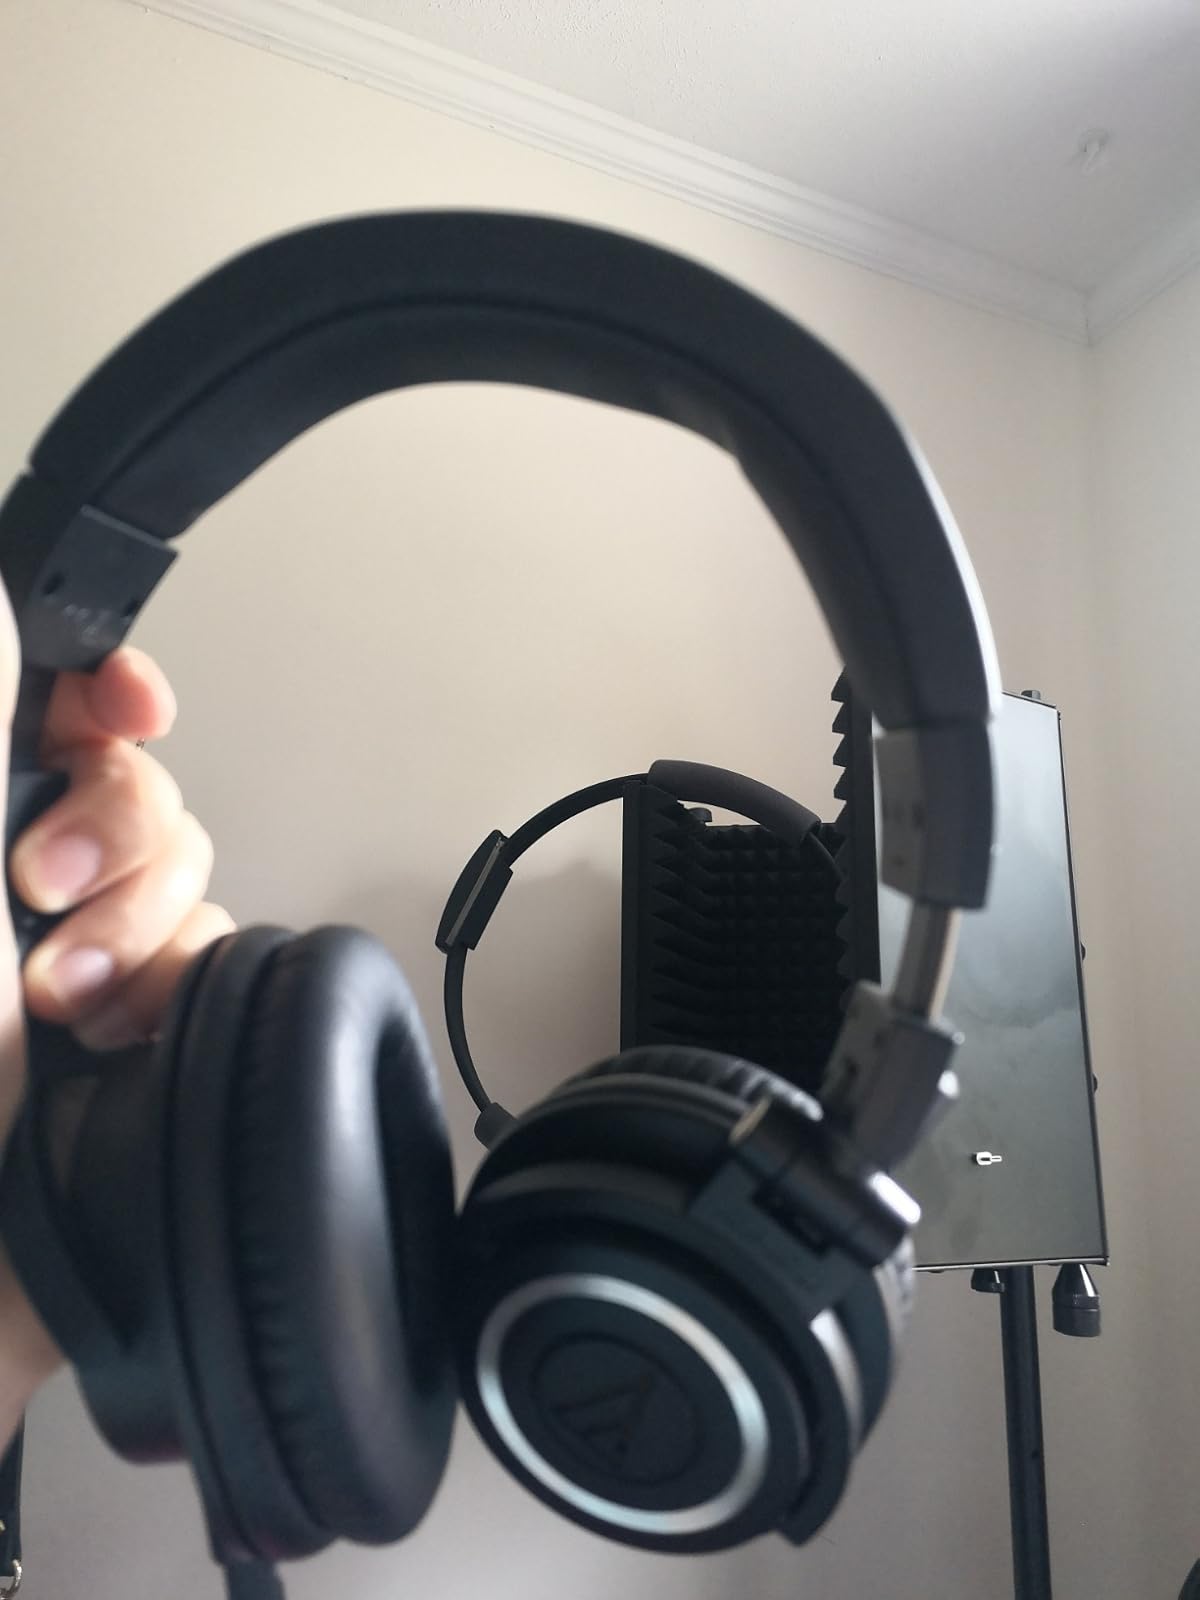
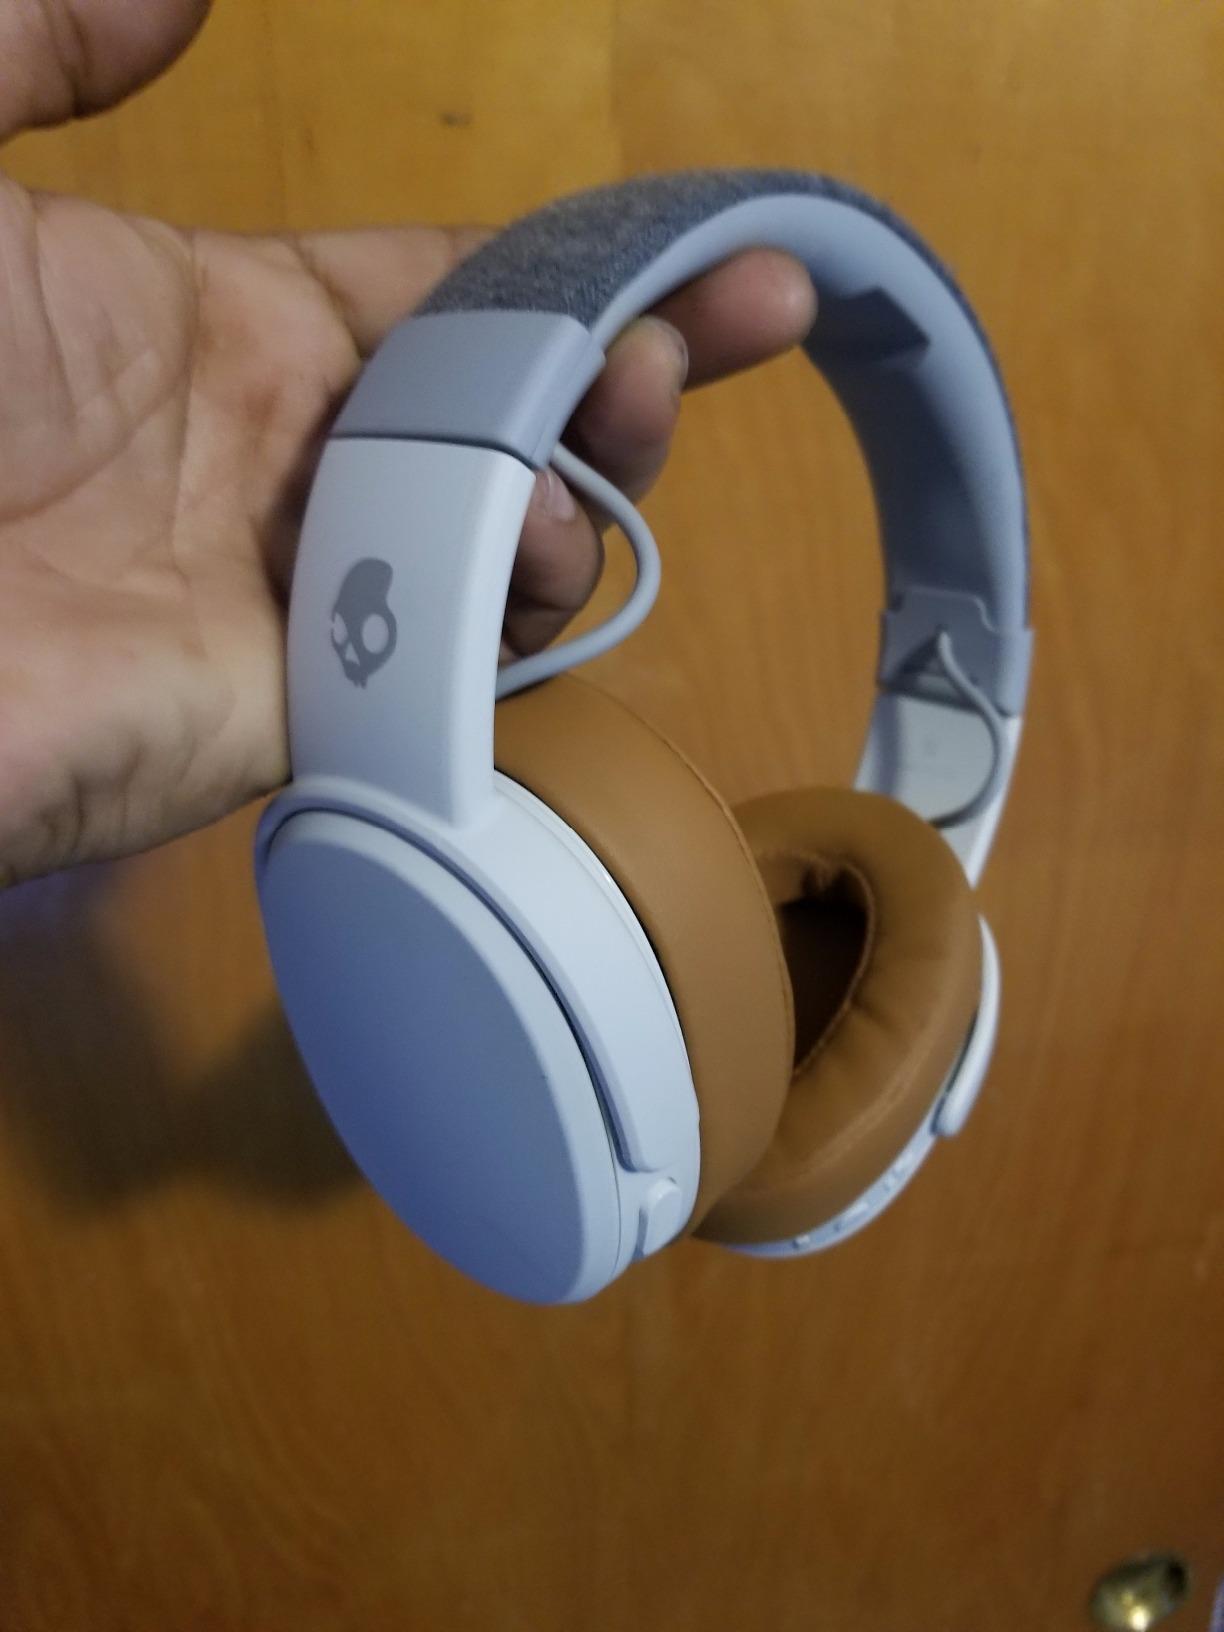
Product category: headphones
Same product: no